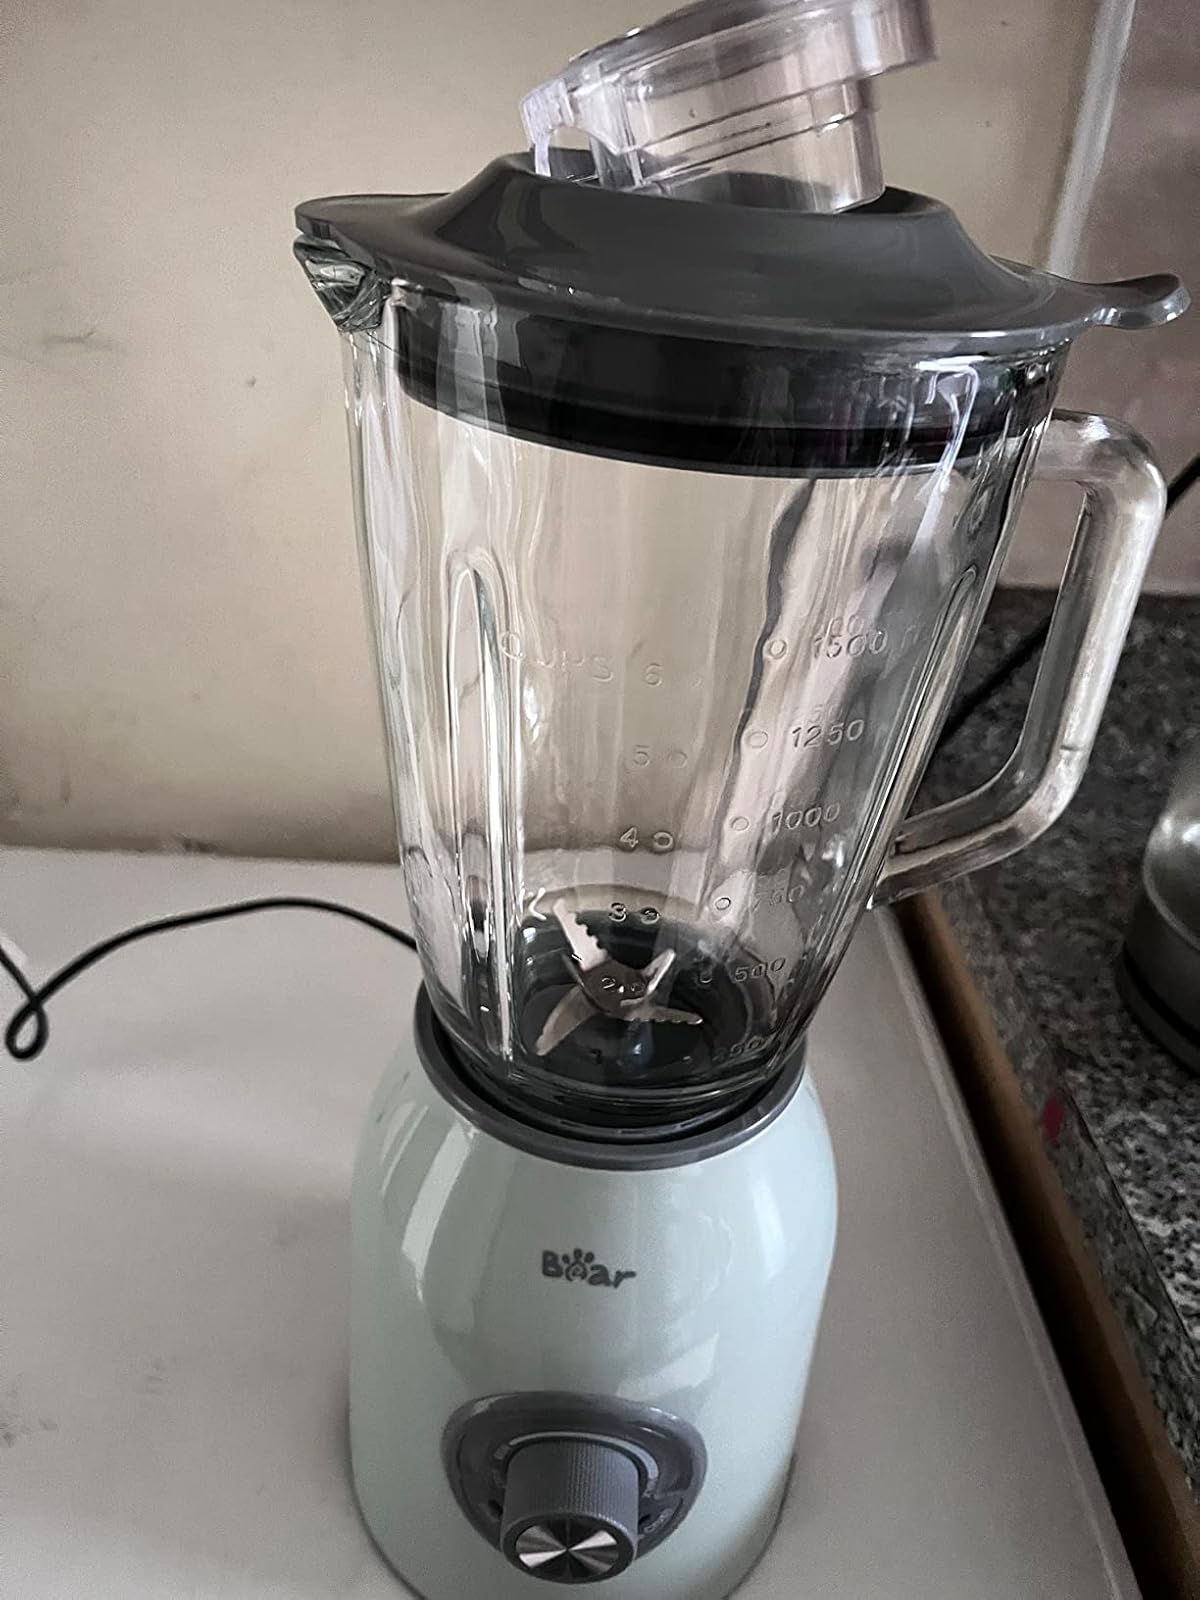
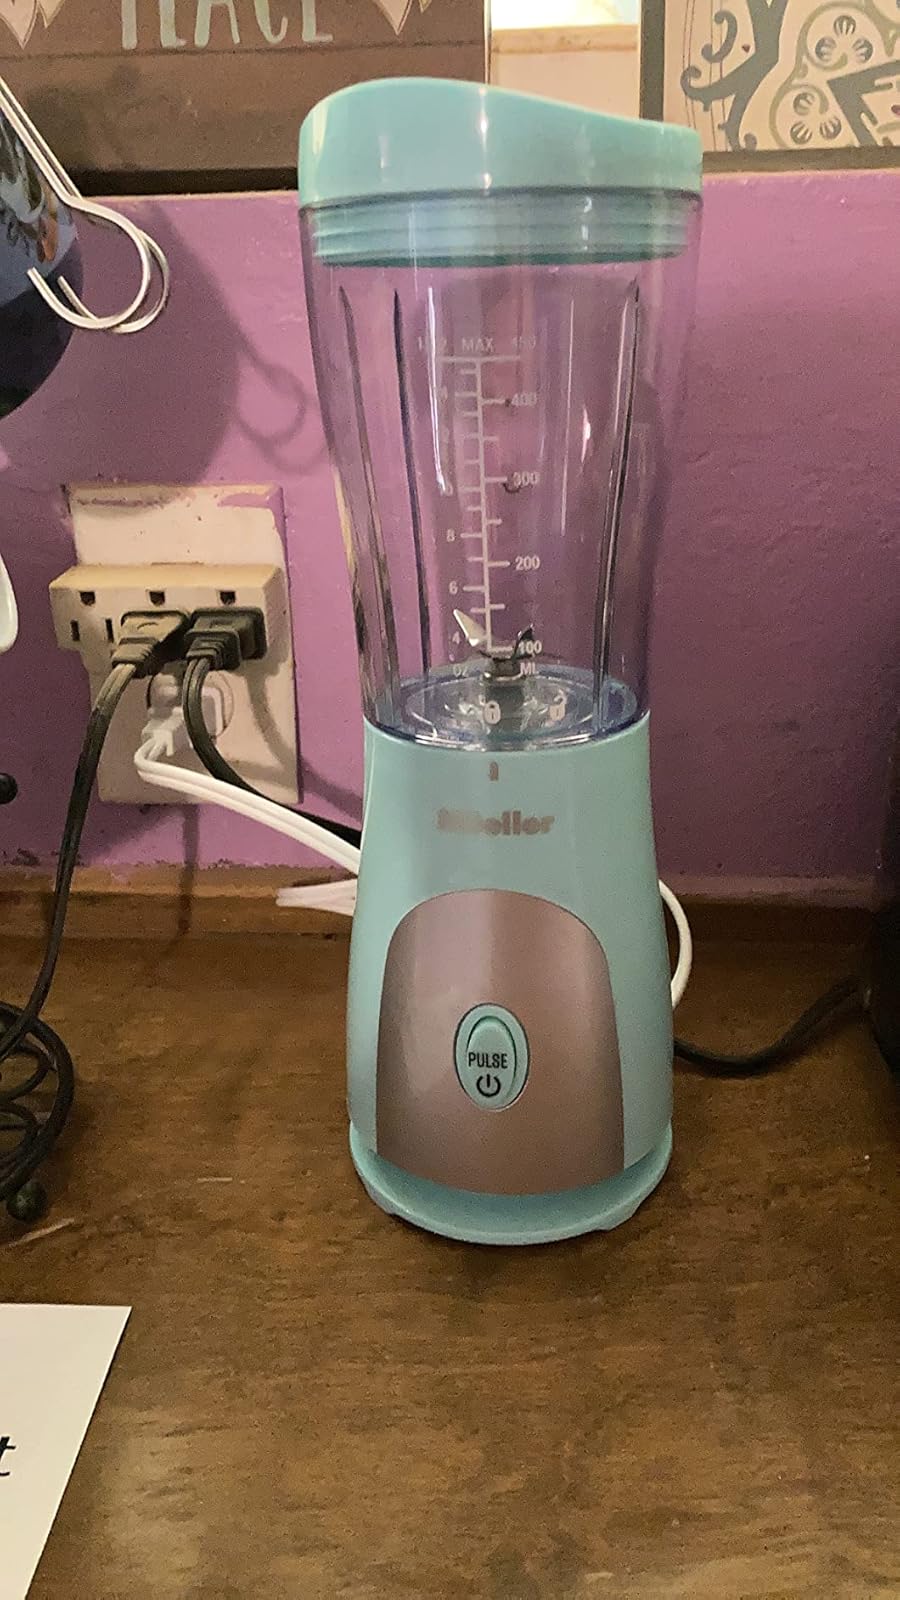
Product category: items_blender
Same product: no